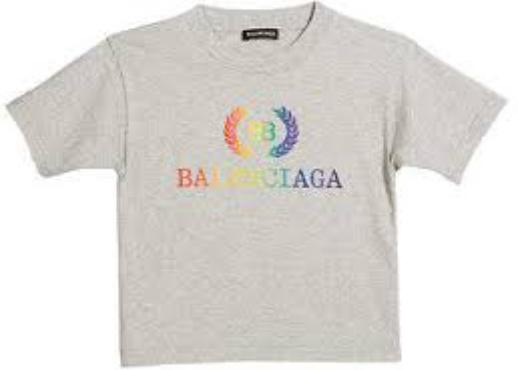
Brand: Balenciaga
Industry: Clothes